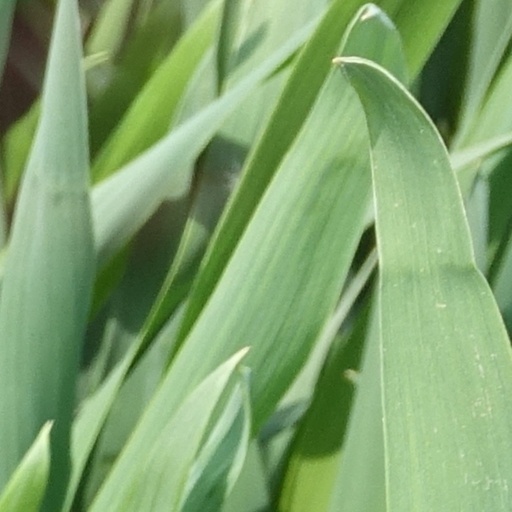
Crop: wheat